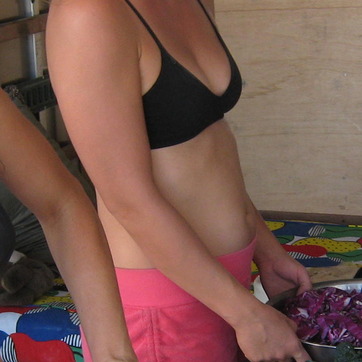
Material: skin